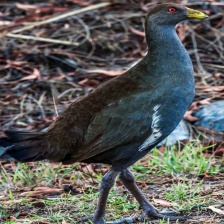
Species: TASMANIAN HEN
Scientific name: TRIBONYX MORTIERII
ImageNet parent category: european_gallinule